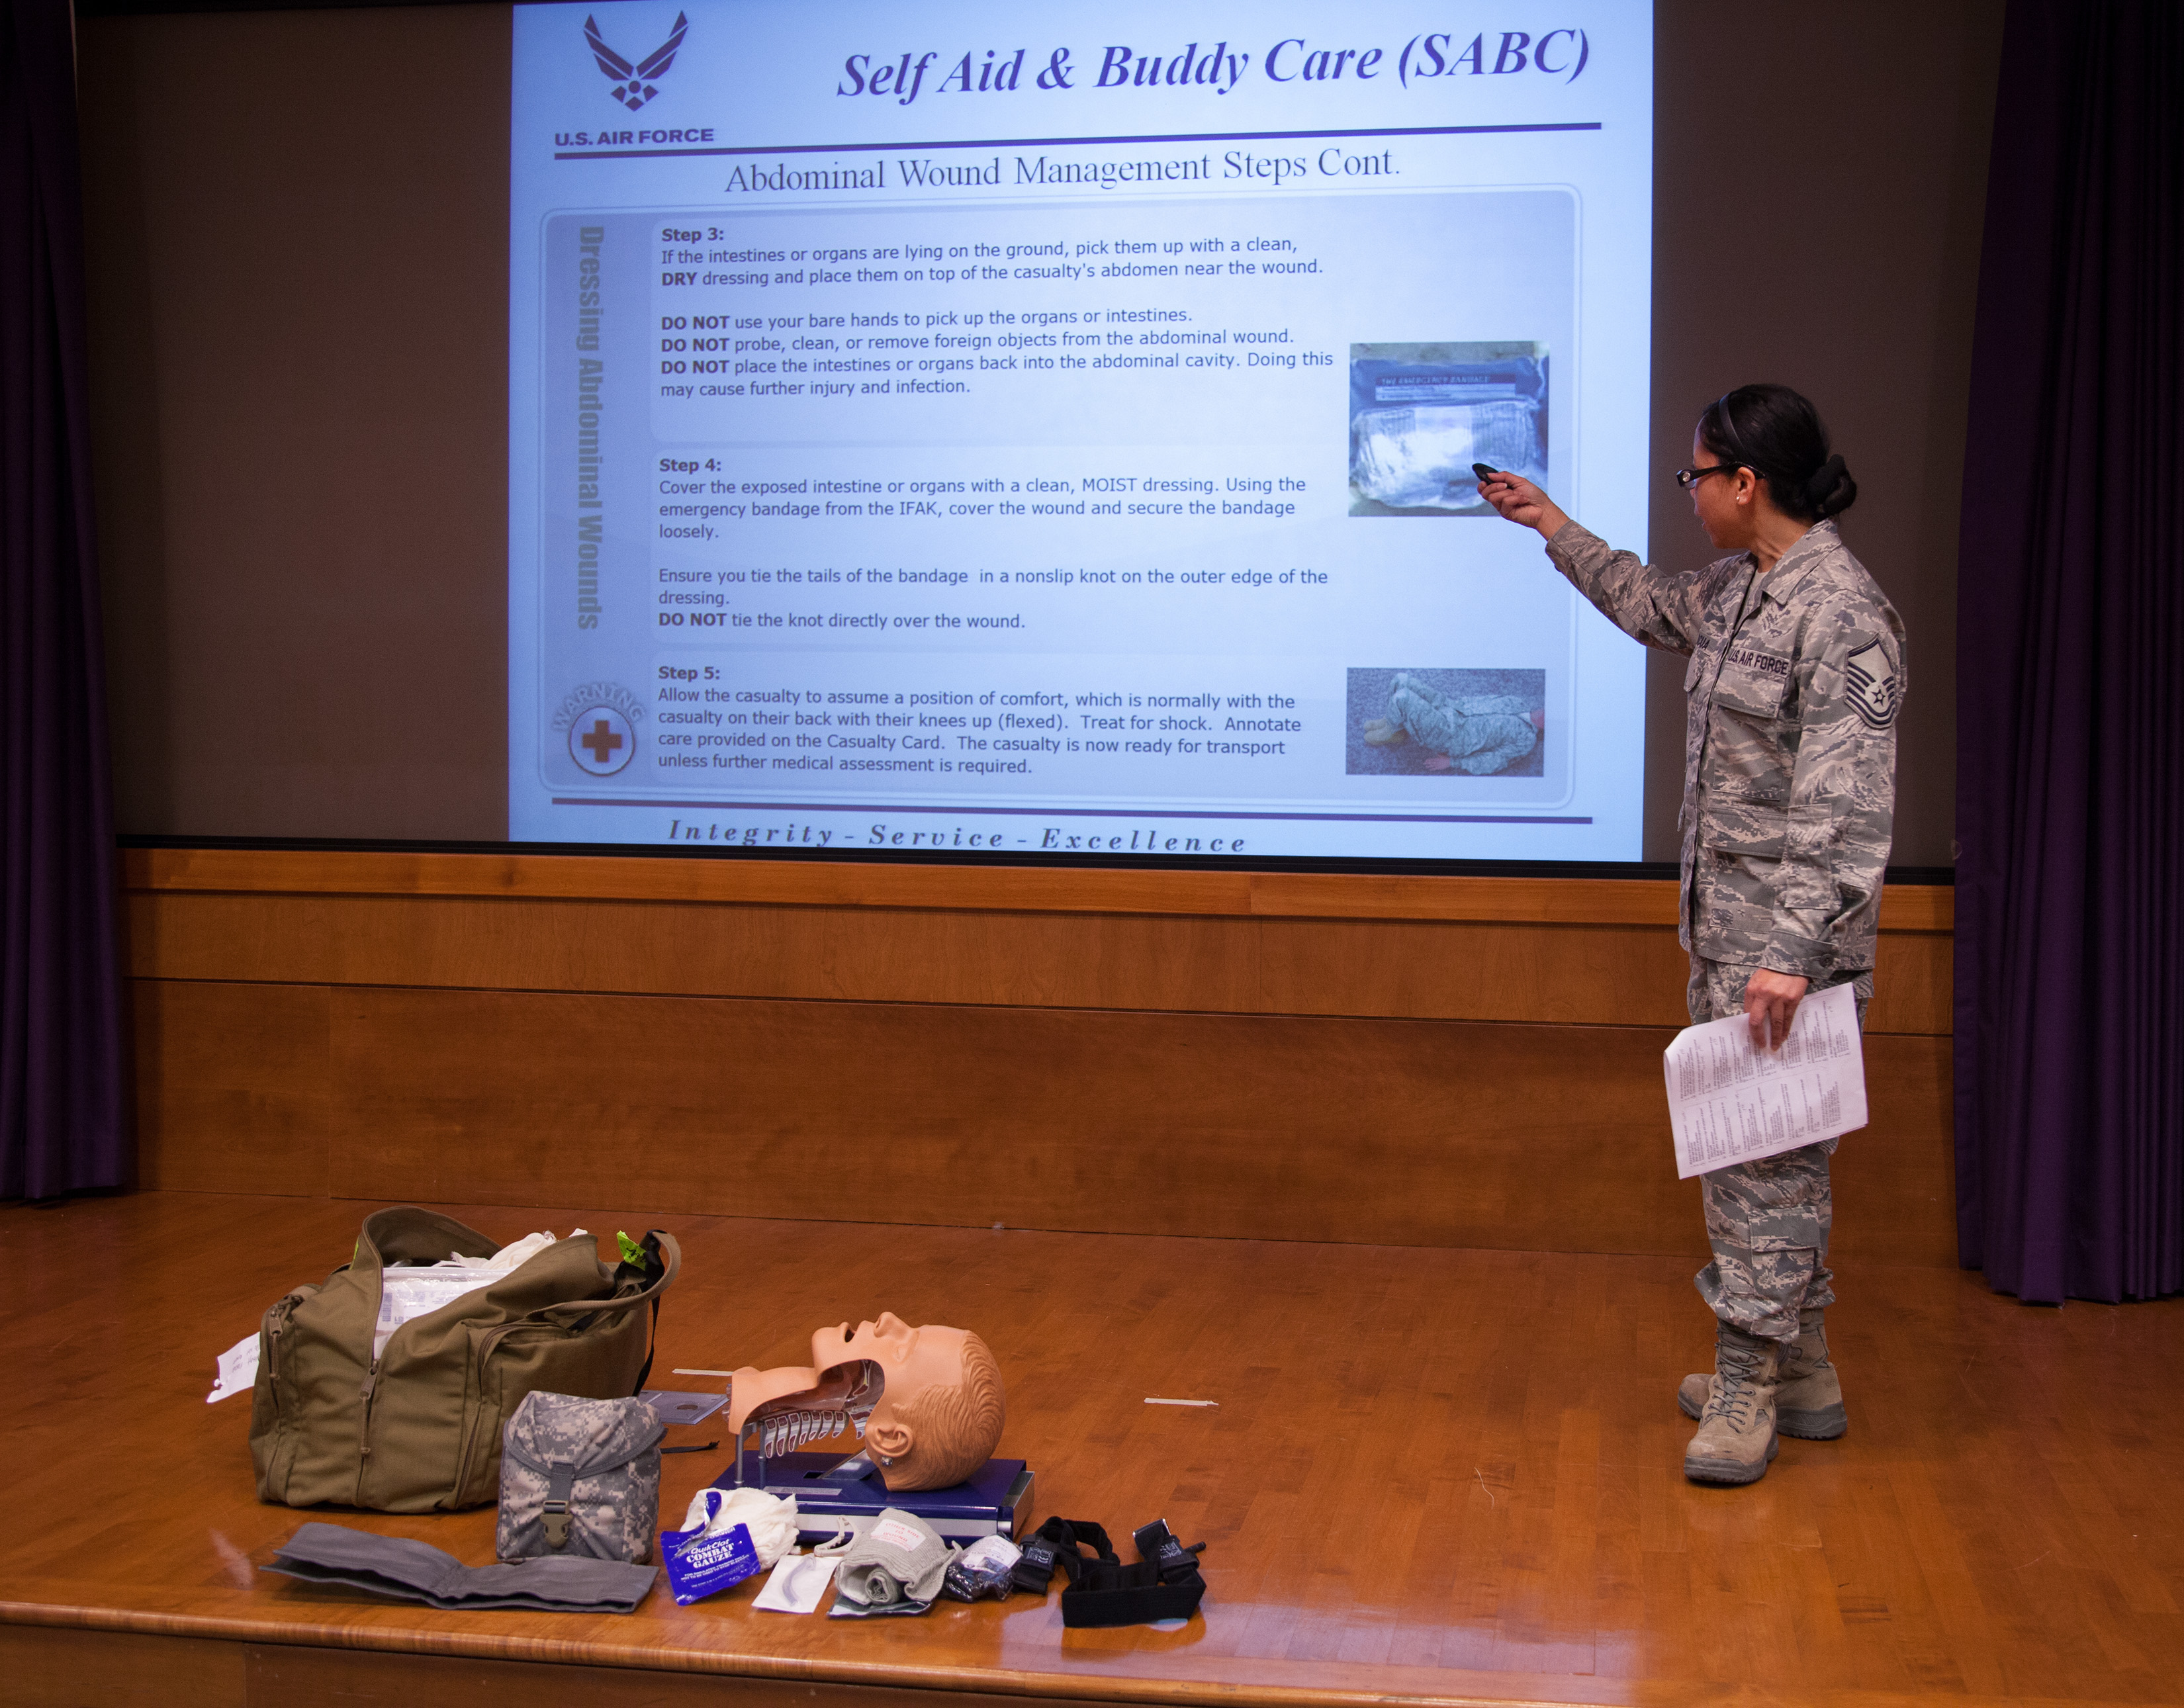
meeting, airforce, training, education, 2014, learning, lecture, presentation, 365, convention, 349th, 3652014, 365the2014edition, militarytraining, sabc, firstaidtraining, academic conference